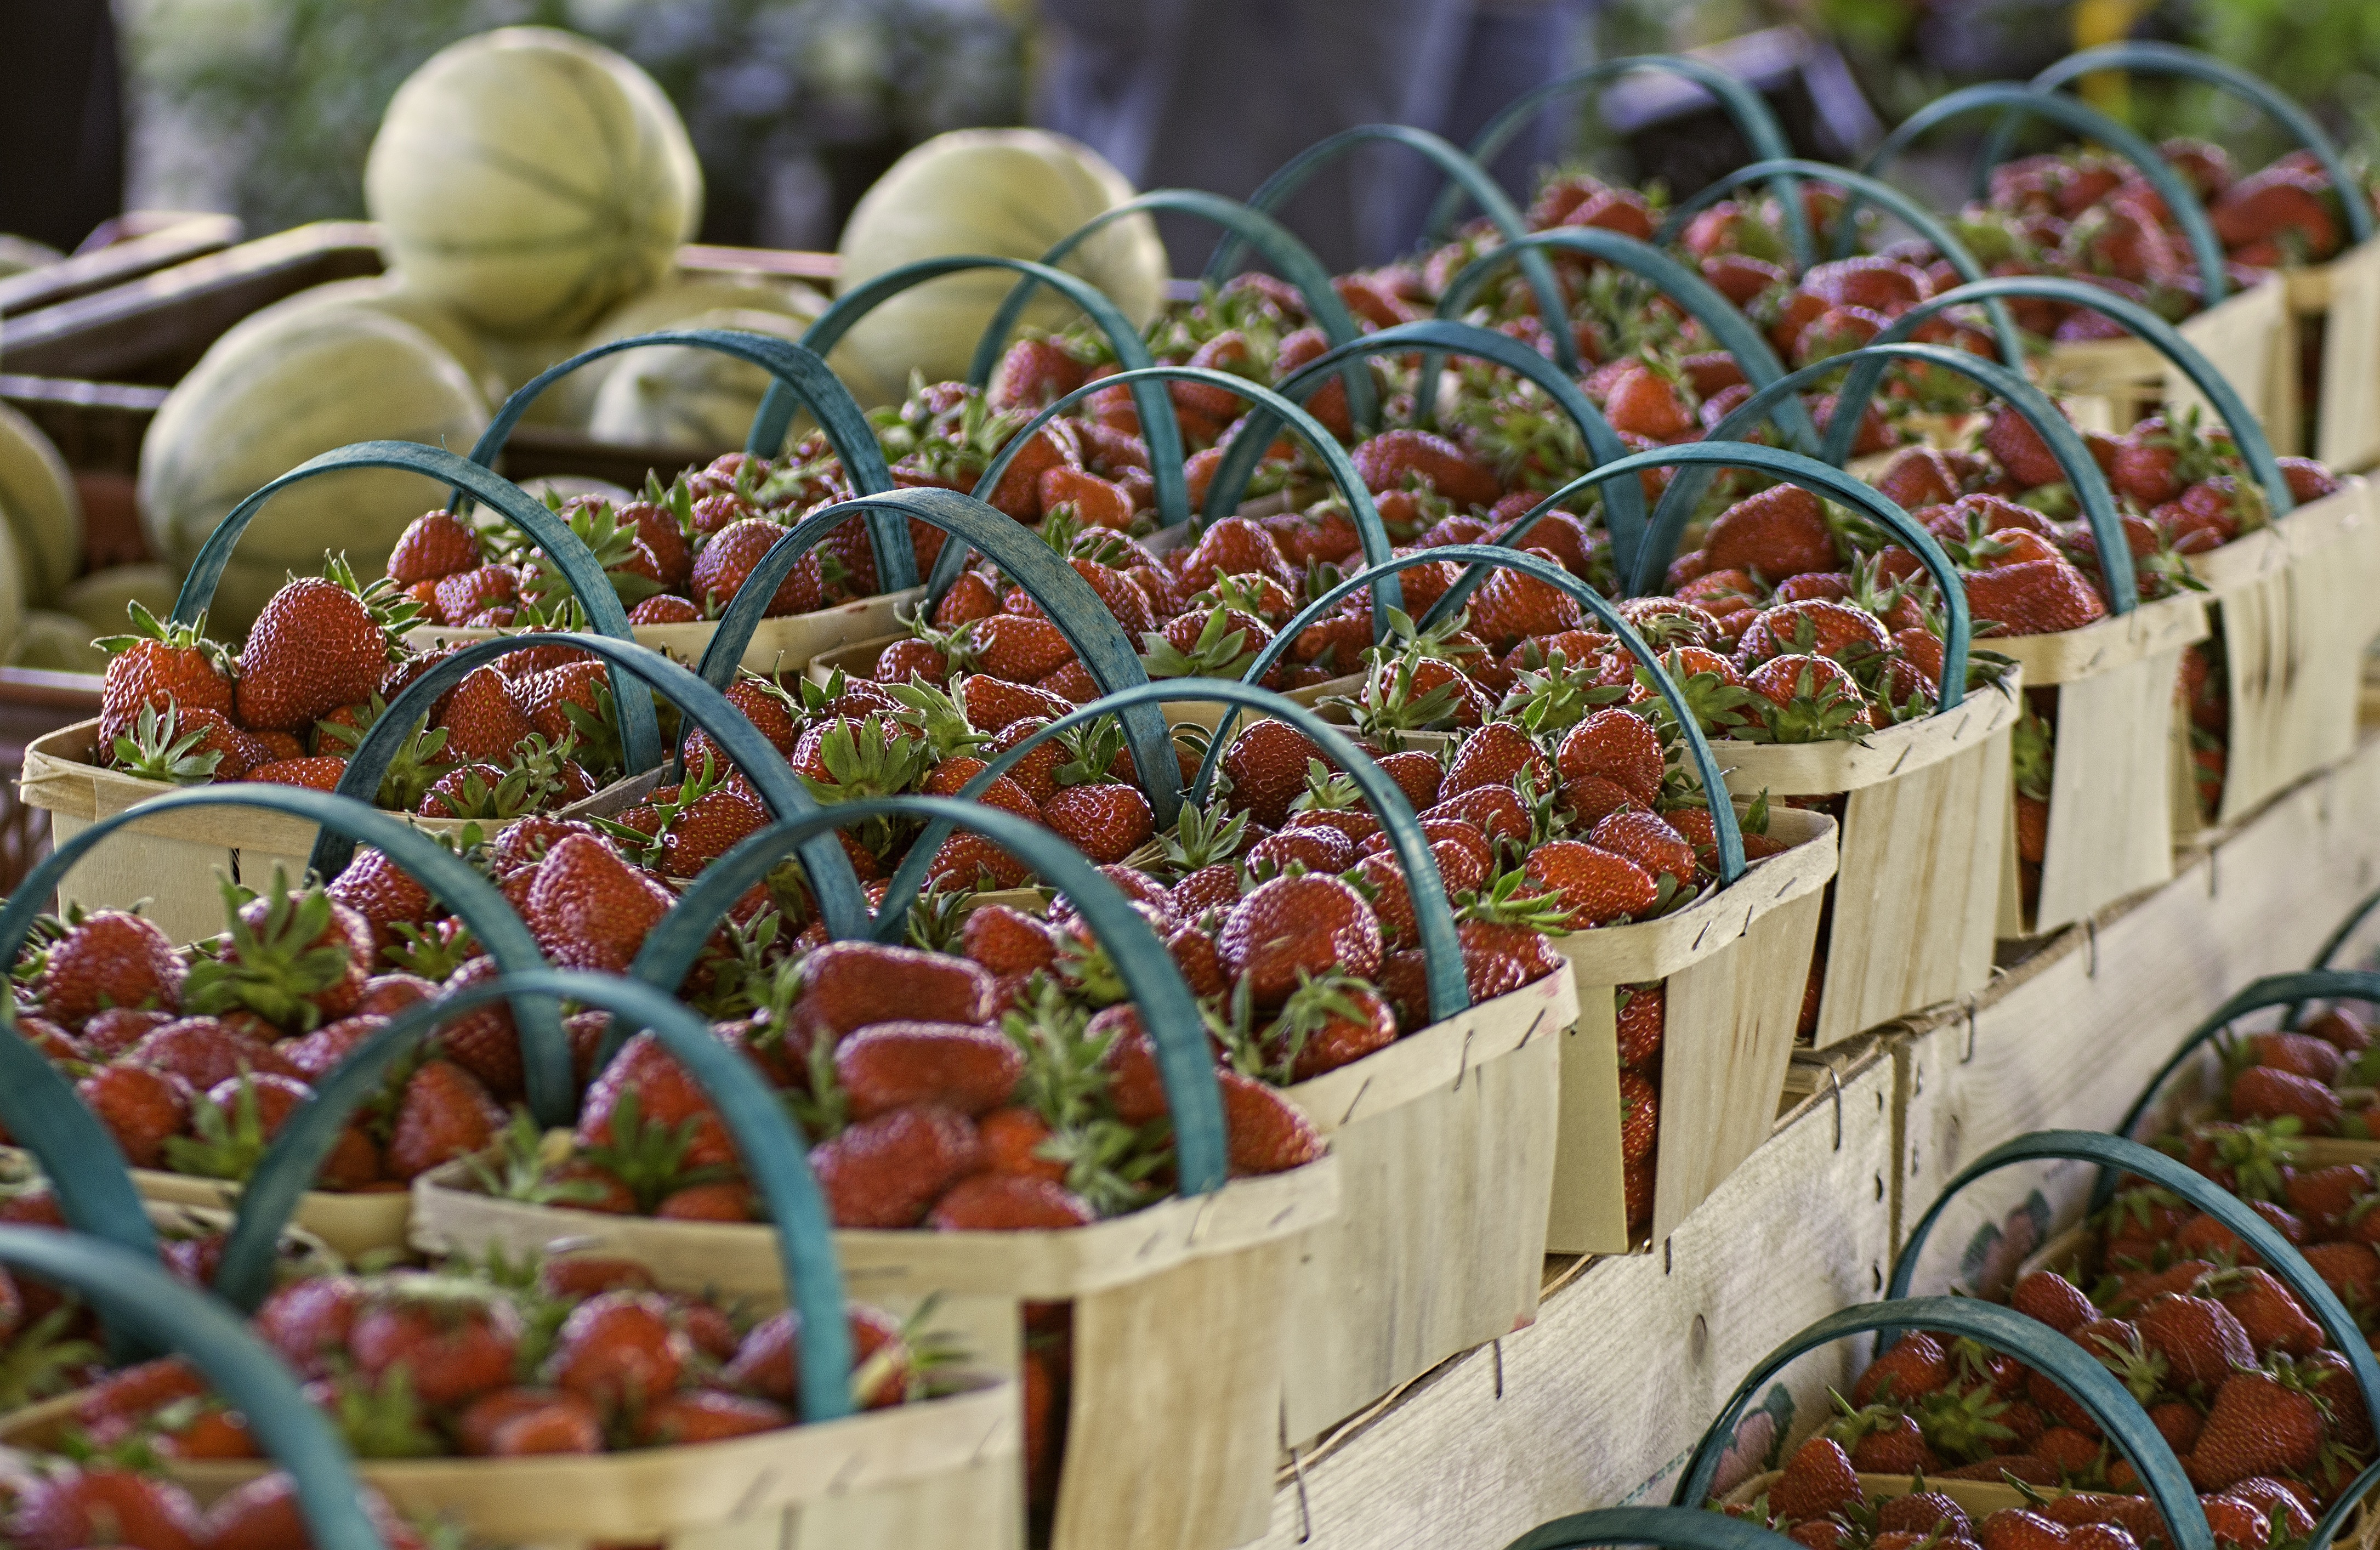
plant, cart, fruit, city, food, red, produce, autumn, market, marketplace, watermelon, strawberry, public space, flowering plant, local food, human settlement, land plant